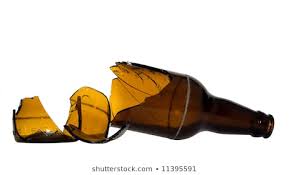
Waste category: glass